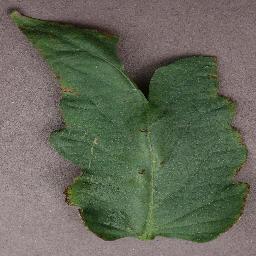
Label: Tomato___Bacterial_spot